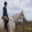
Label: horse